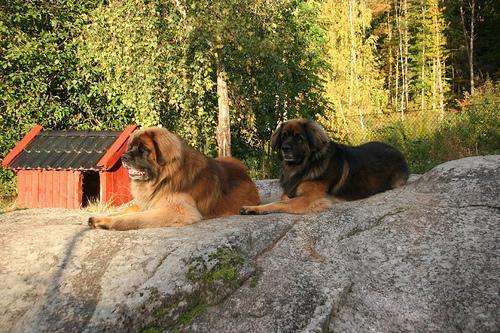
Leonberg